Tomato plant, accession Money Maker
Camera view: horizontal (90 deg, fisheye); turntable rotation: 0 degrees
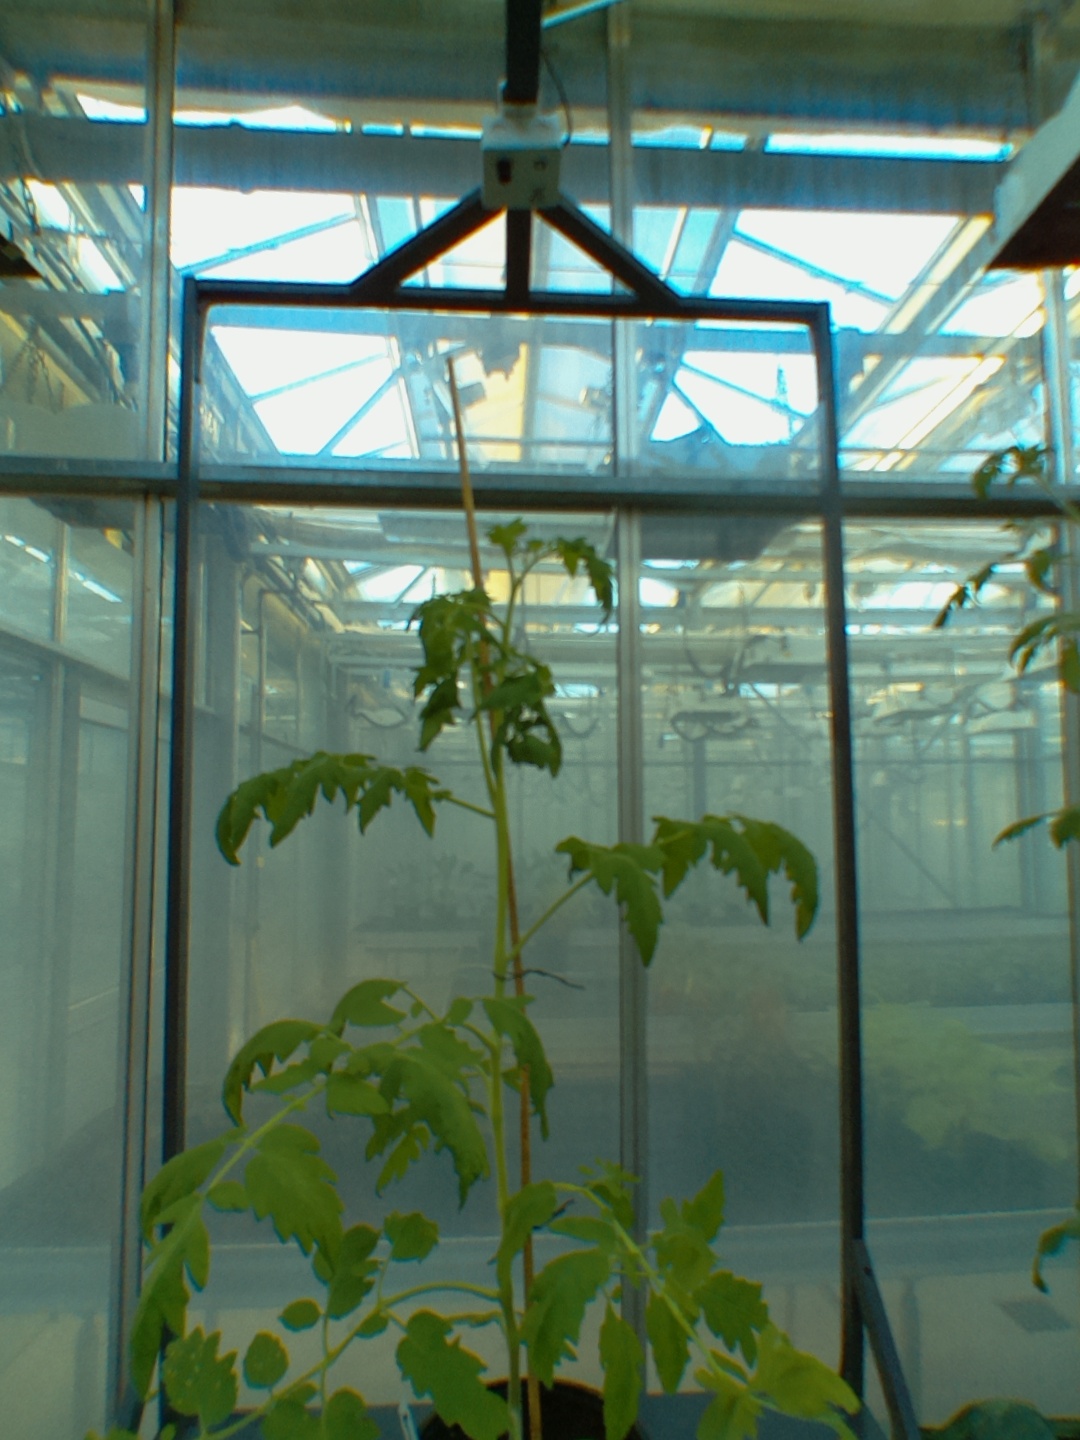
BBCH growth stage 53: 3 inflorescences visible